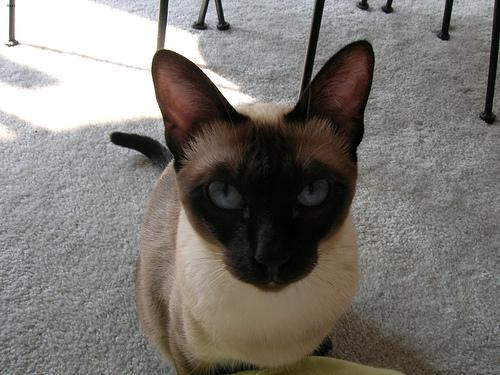
Breed: Siamese